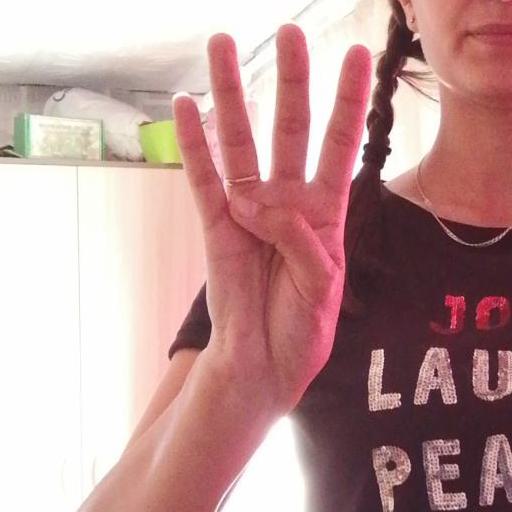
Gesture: four